Question: Please indicate a possible affordance area of the carry_surfboard that can be used for carrying
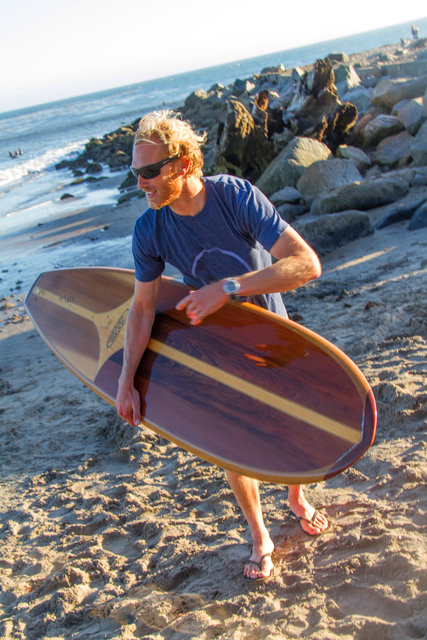
Answer: [18.011, 264.662, 376.508, 484.812]